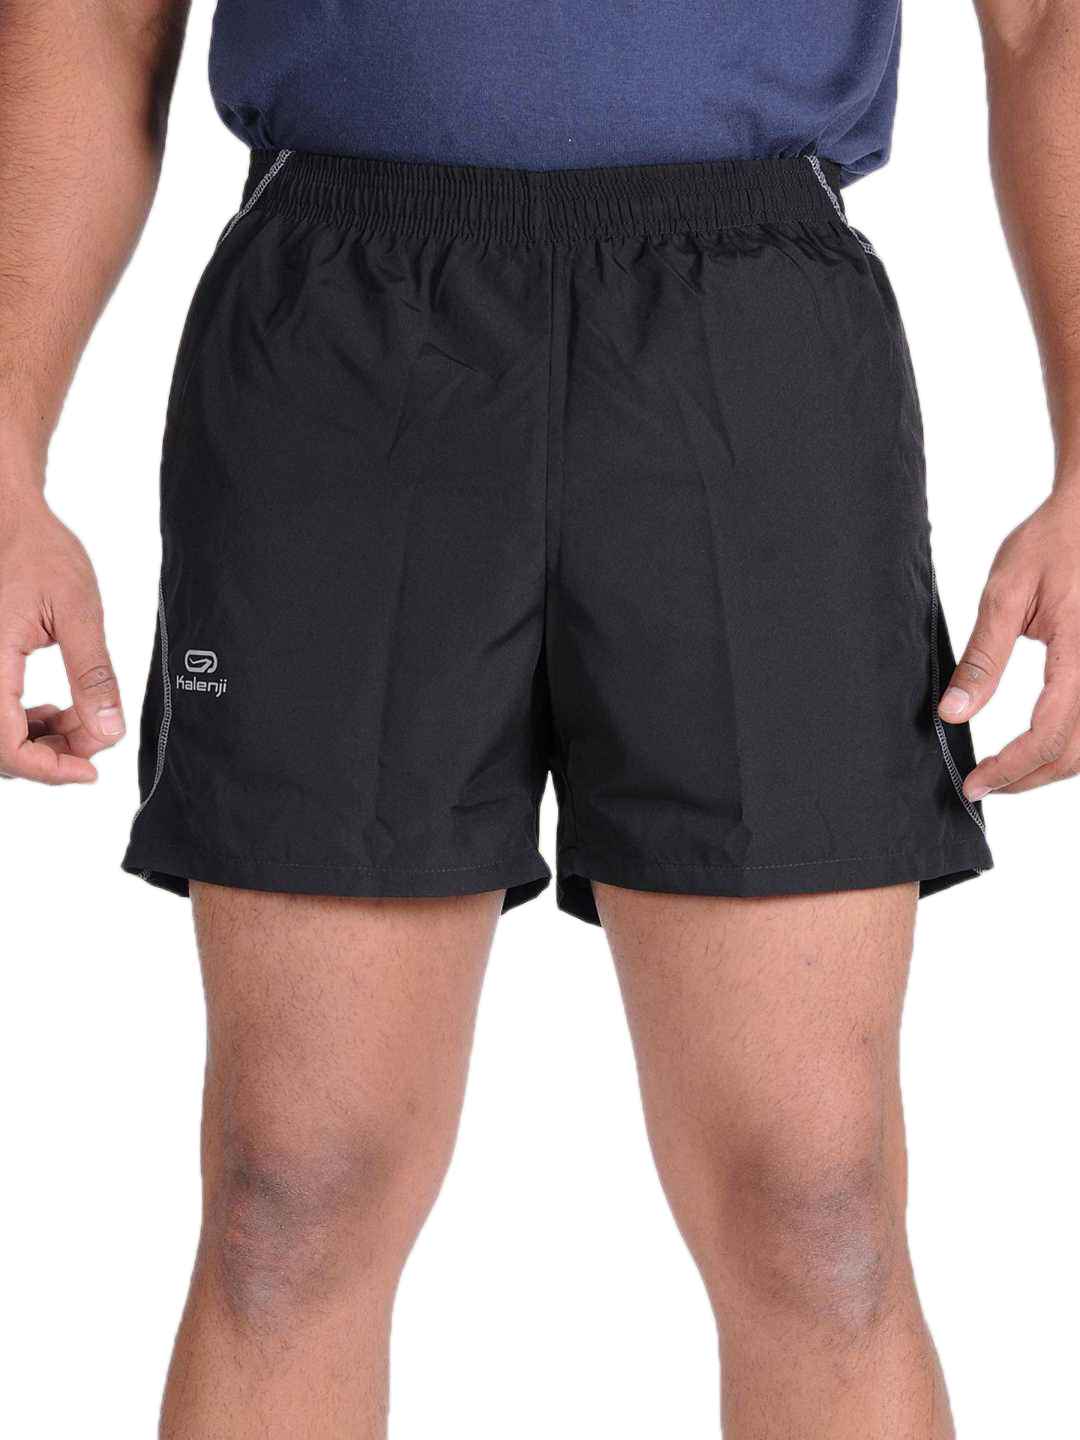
Kalenji Men Essential Baggy Black Shorts
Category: Apparel / Bottomwear / Shorts
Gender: Men
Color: Black
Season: Fall 2010
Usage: Sports